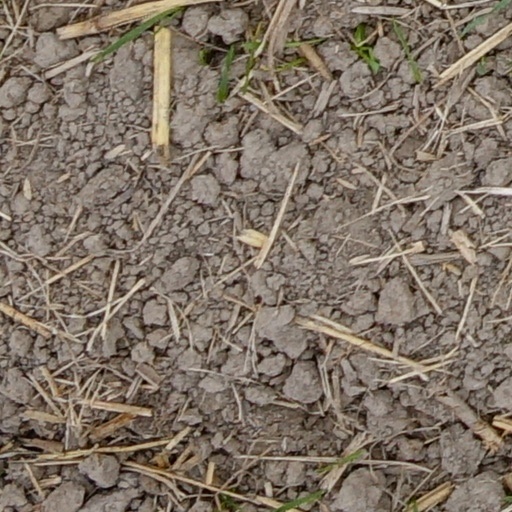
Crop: wheat